Amoklauf

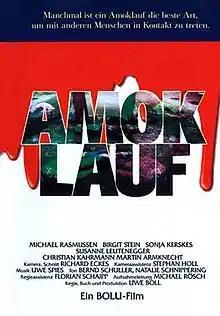
Film poster

Amoklauf is a 1994 German horror film written and directed by Uwe Boll. Boll's third feature, it established a number of directorial trademarks that would recur throughout the filmmaker's career, such as a scene involving a mass shooting and a premise revolving around "psychologically disturbed men and intersecting systems of oppression conspiring to unleash the violent potential within them."